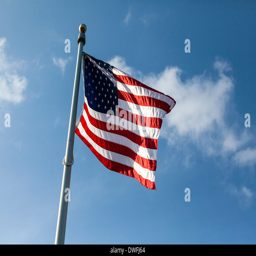
flag also known as waves atop a flag pole against a blue sky and white clouds